Sky position (RA, Dec in degrees): 343.763, -0.3852
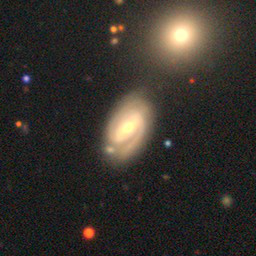
Galaxy morphology: Barred Spiral Galaxies